Édgar Sosa (basketball)

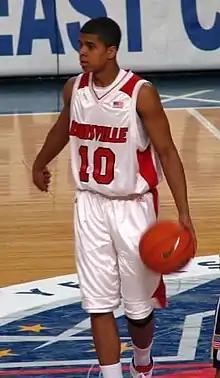
Sosa playing for the Cardinals in 2007

Sosa attended Rice High School in New York City, where he received All-American honors.